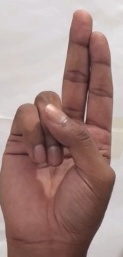
ASL sign: U